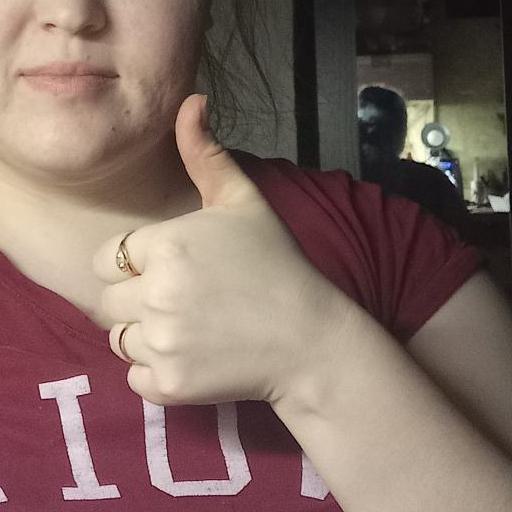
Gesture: like